Tom Chilton

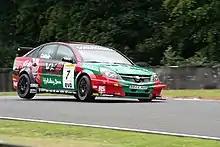
Chilton driving for VX Racing at Oulton Park during the 2007 BTCC season

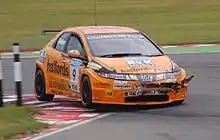
Chilton negotiating the chicane at Snetterton in 2008

In 2003 he finished in 9th place overall driving a works Honda Civic Type-R run by Arena Motorsport alongside Matt Neal and Alan Morrison. With Honda withdrawing manufacturer support for 2004, Arena only had the budget to run a single car for Chilton. However, the car was still well-prepared and he came through to take his first victory during the 9th race of the season, at Silverstone, in the process becoming the youngest winner of a BTCC race. He won again in the 29th race at Donington.